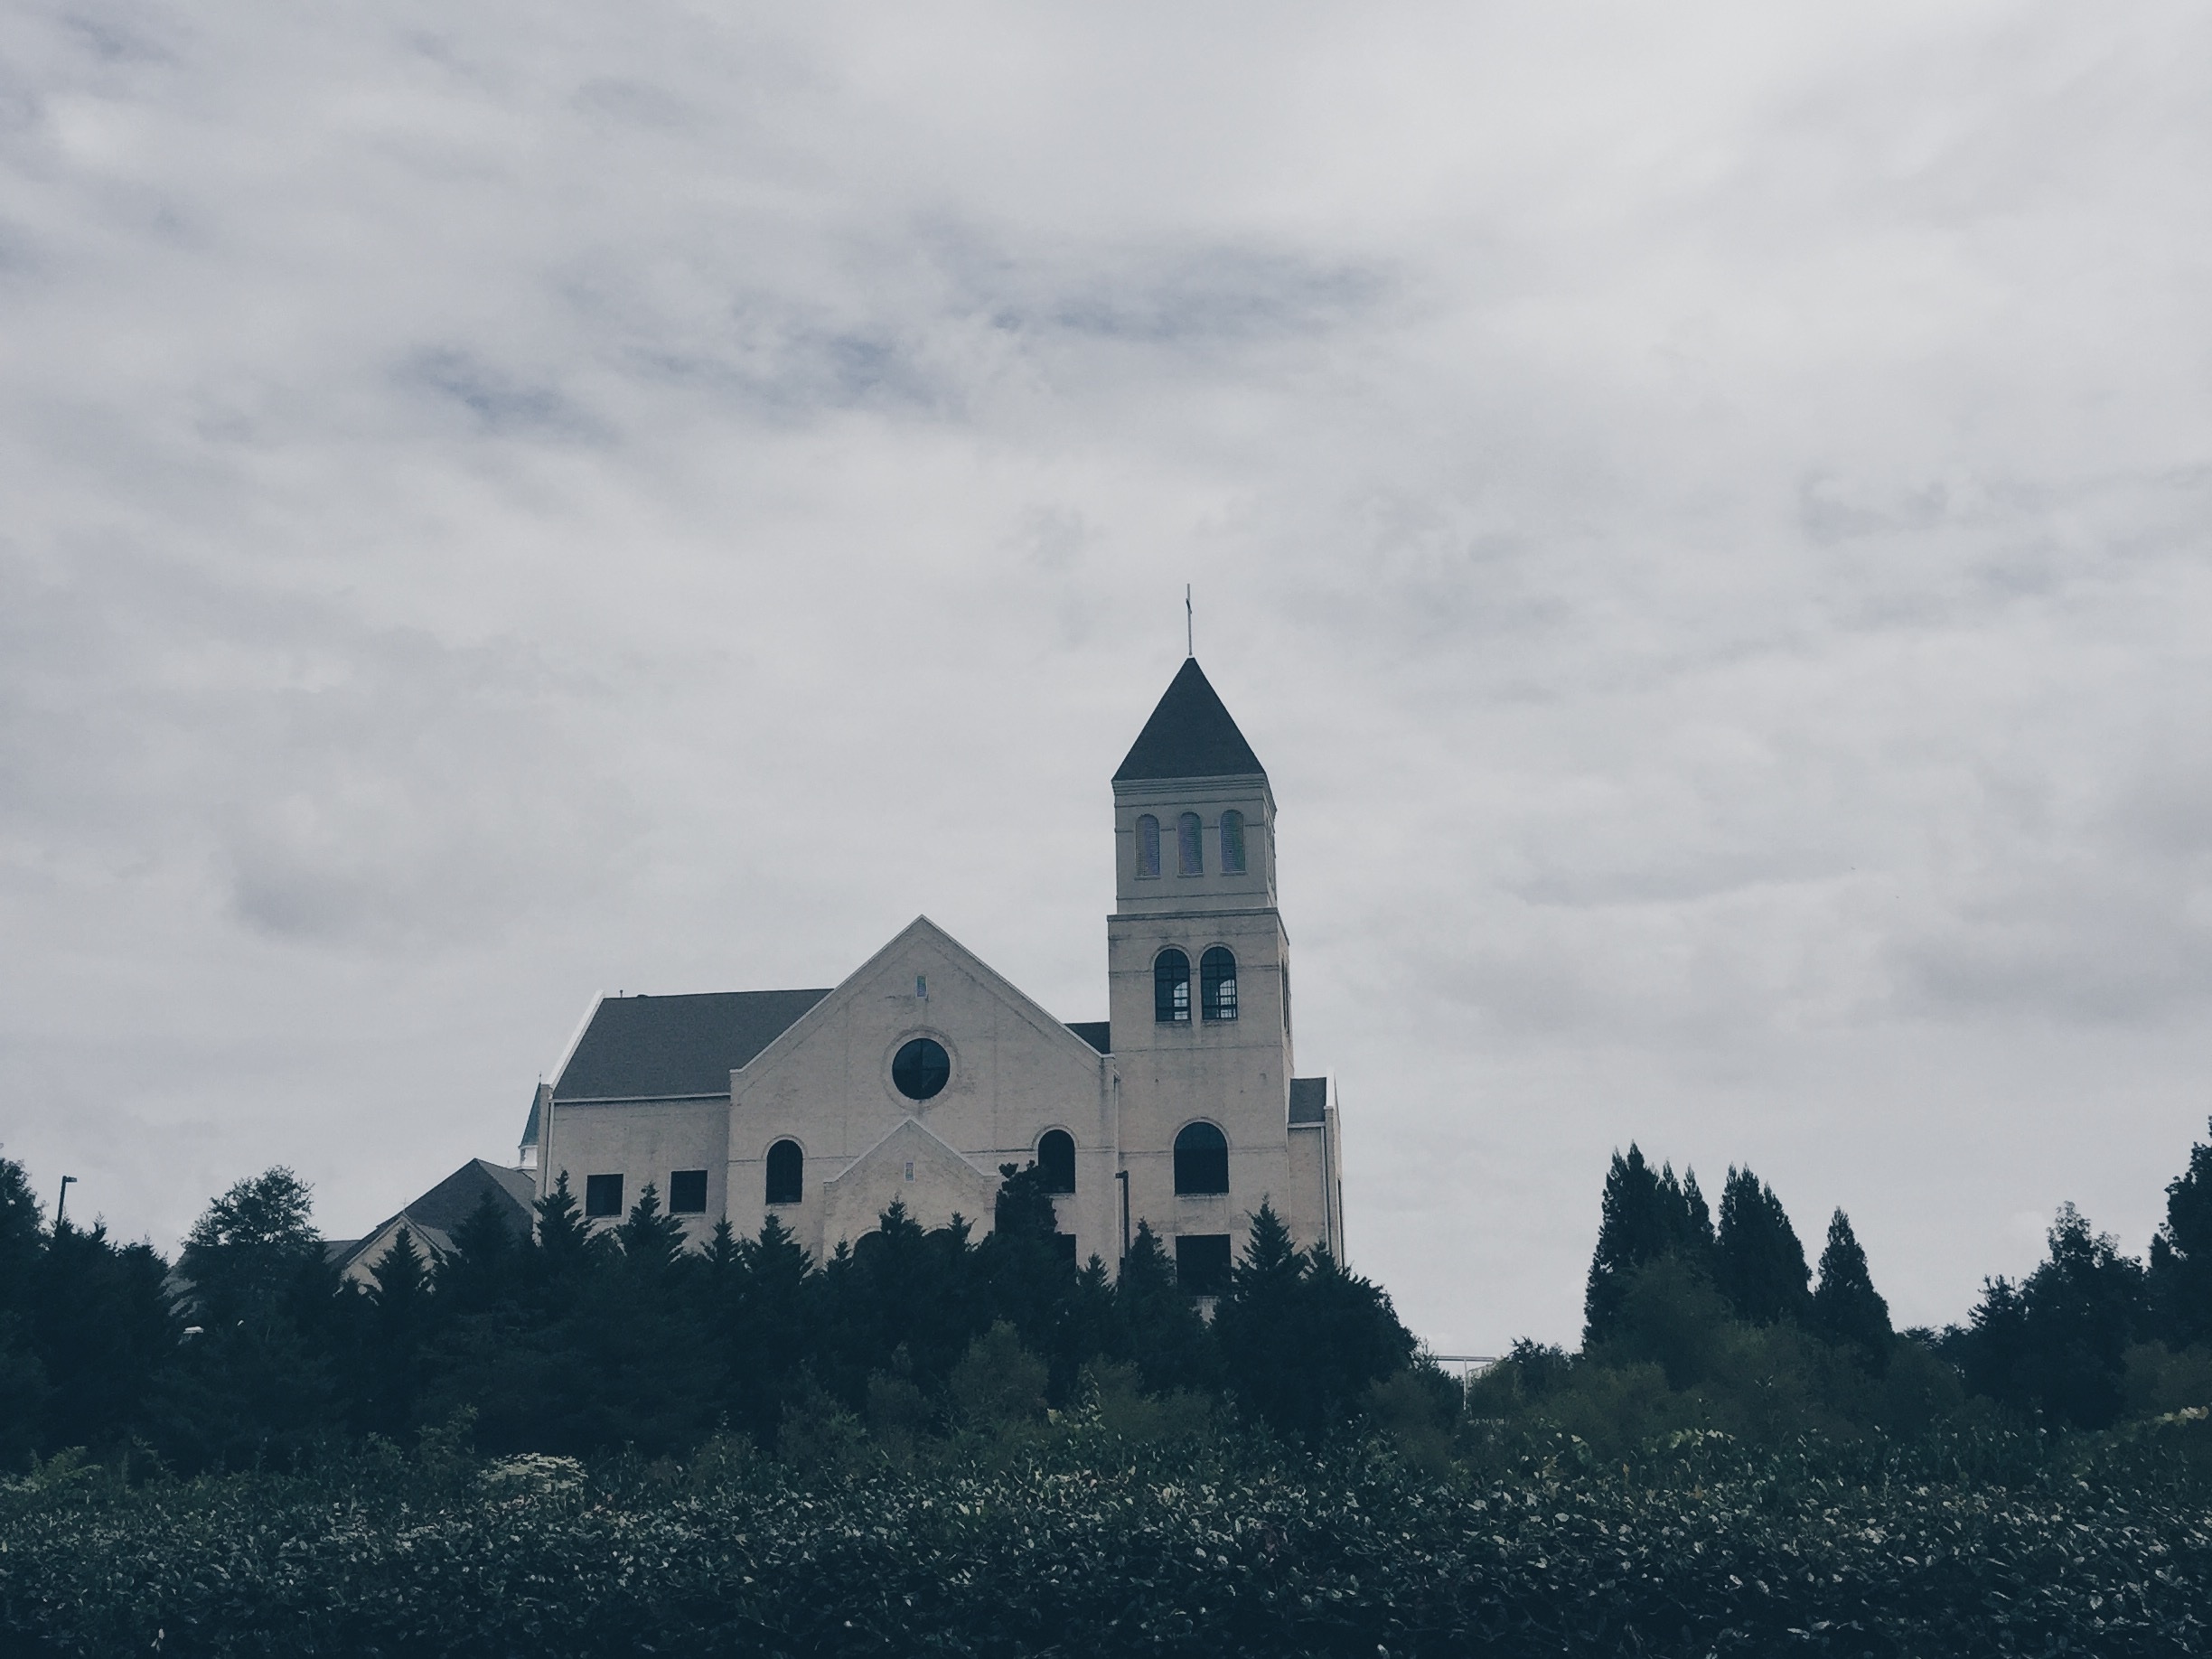
horizon, mountain, cloud, sky, skyline, morning, hill, reflection, tower, castle, landmark, spire, atmospheric phenomenon, atmosphere of earth